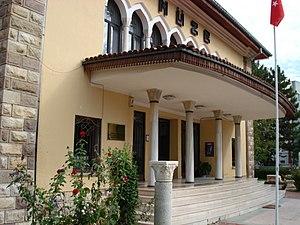
Yalvaç est un chef-lieu de district de la province d'Isparta dans la région méditerranéenne de Turquie.